FS Class E.432

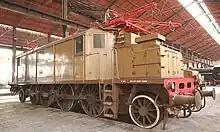
432.011 preserved in 2008

The E.432 locomotive had a 1′D1′ wheel arrangement and the driving wheels were of diameter. The carrying wheels were of diameter and were mounted on Italian-style trollies to better negotiate curves. The locomotive was designed for fast and heavy passenger services.